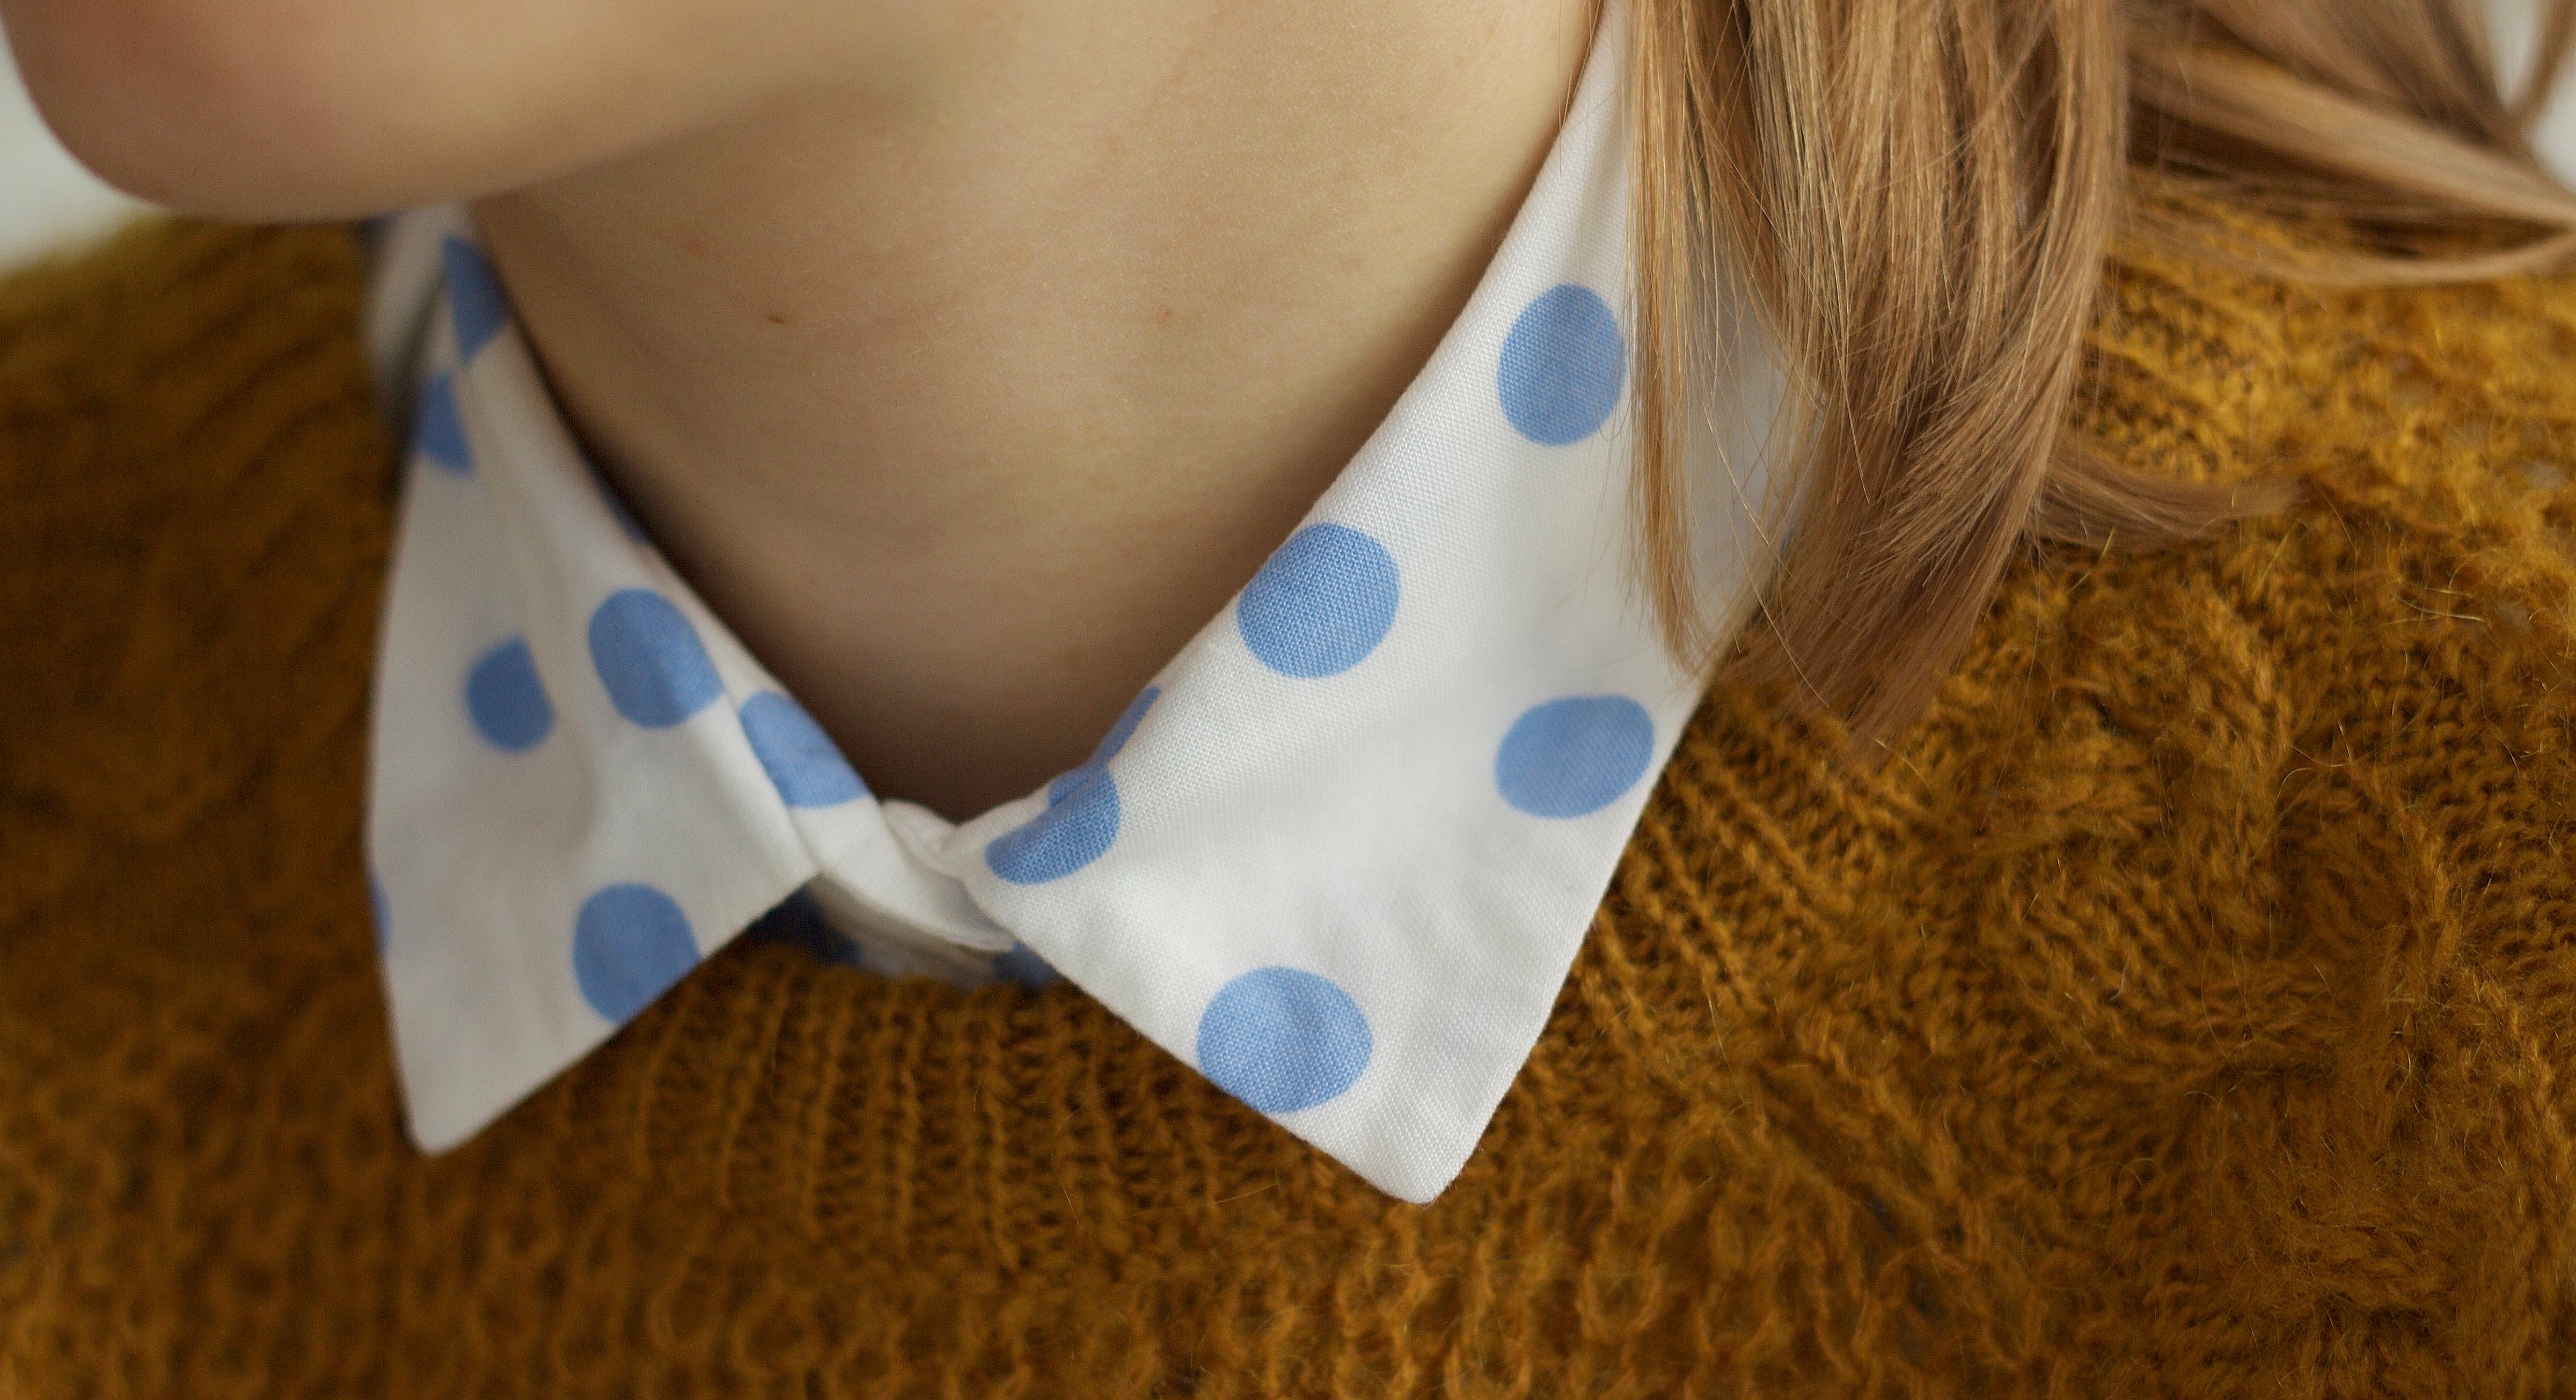
pattern, blue, clothing, textile, art, design, fashion accessory